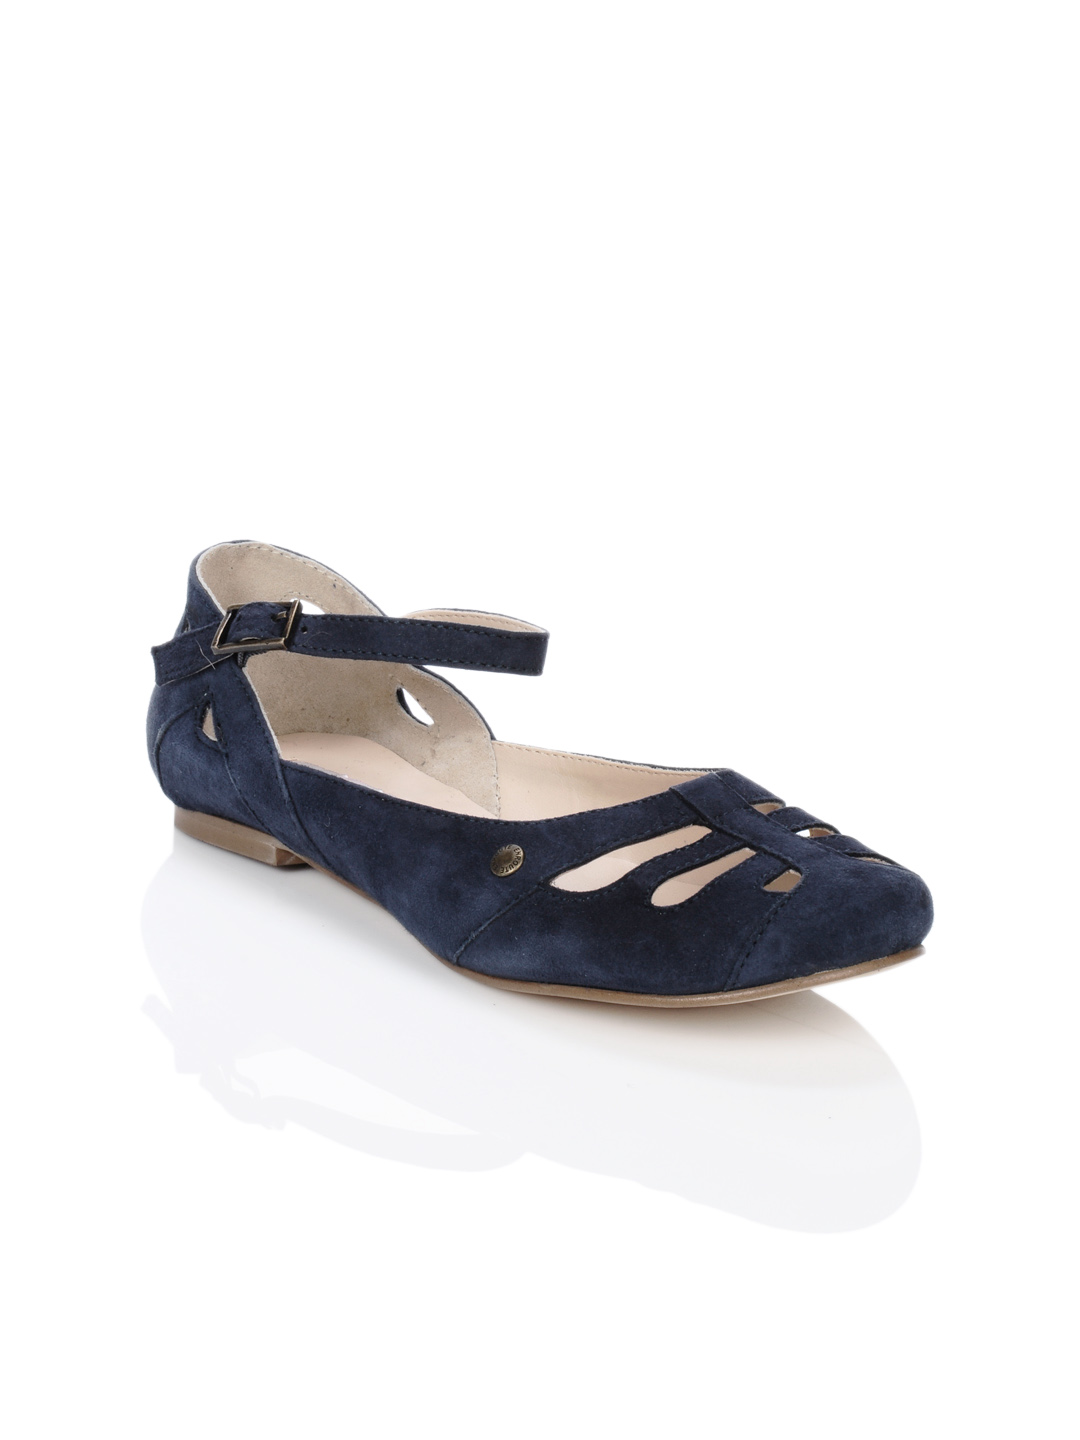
Enroute Women Navy Blue Shoes
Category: Footwear / Shoes / Casual Shoes
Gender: Women
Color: Navy Blue
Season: Summer 2012
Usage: Casual